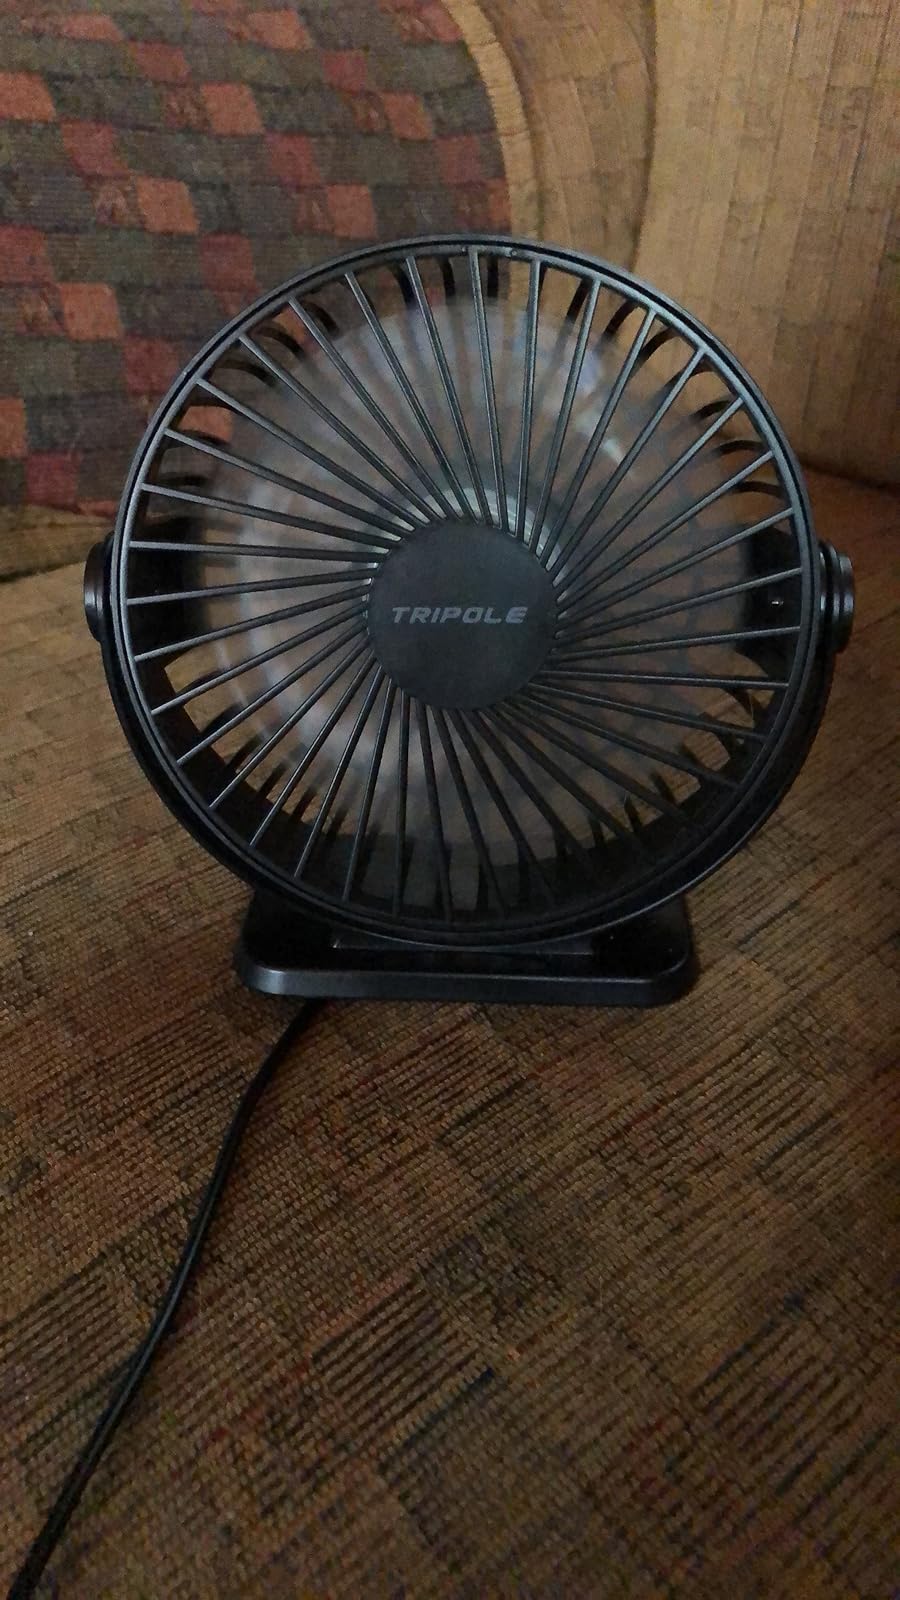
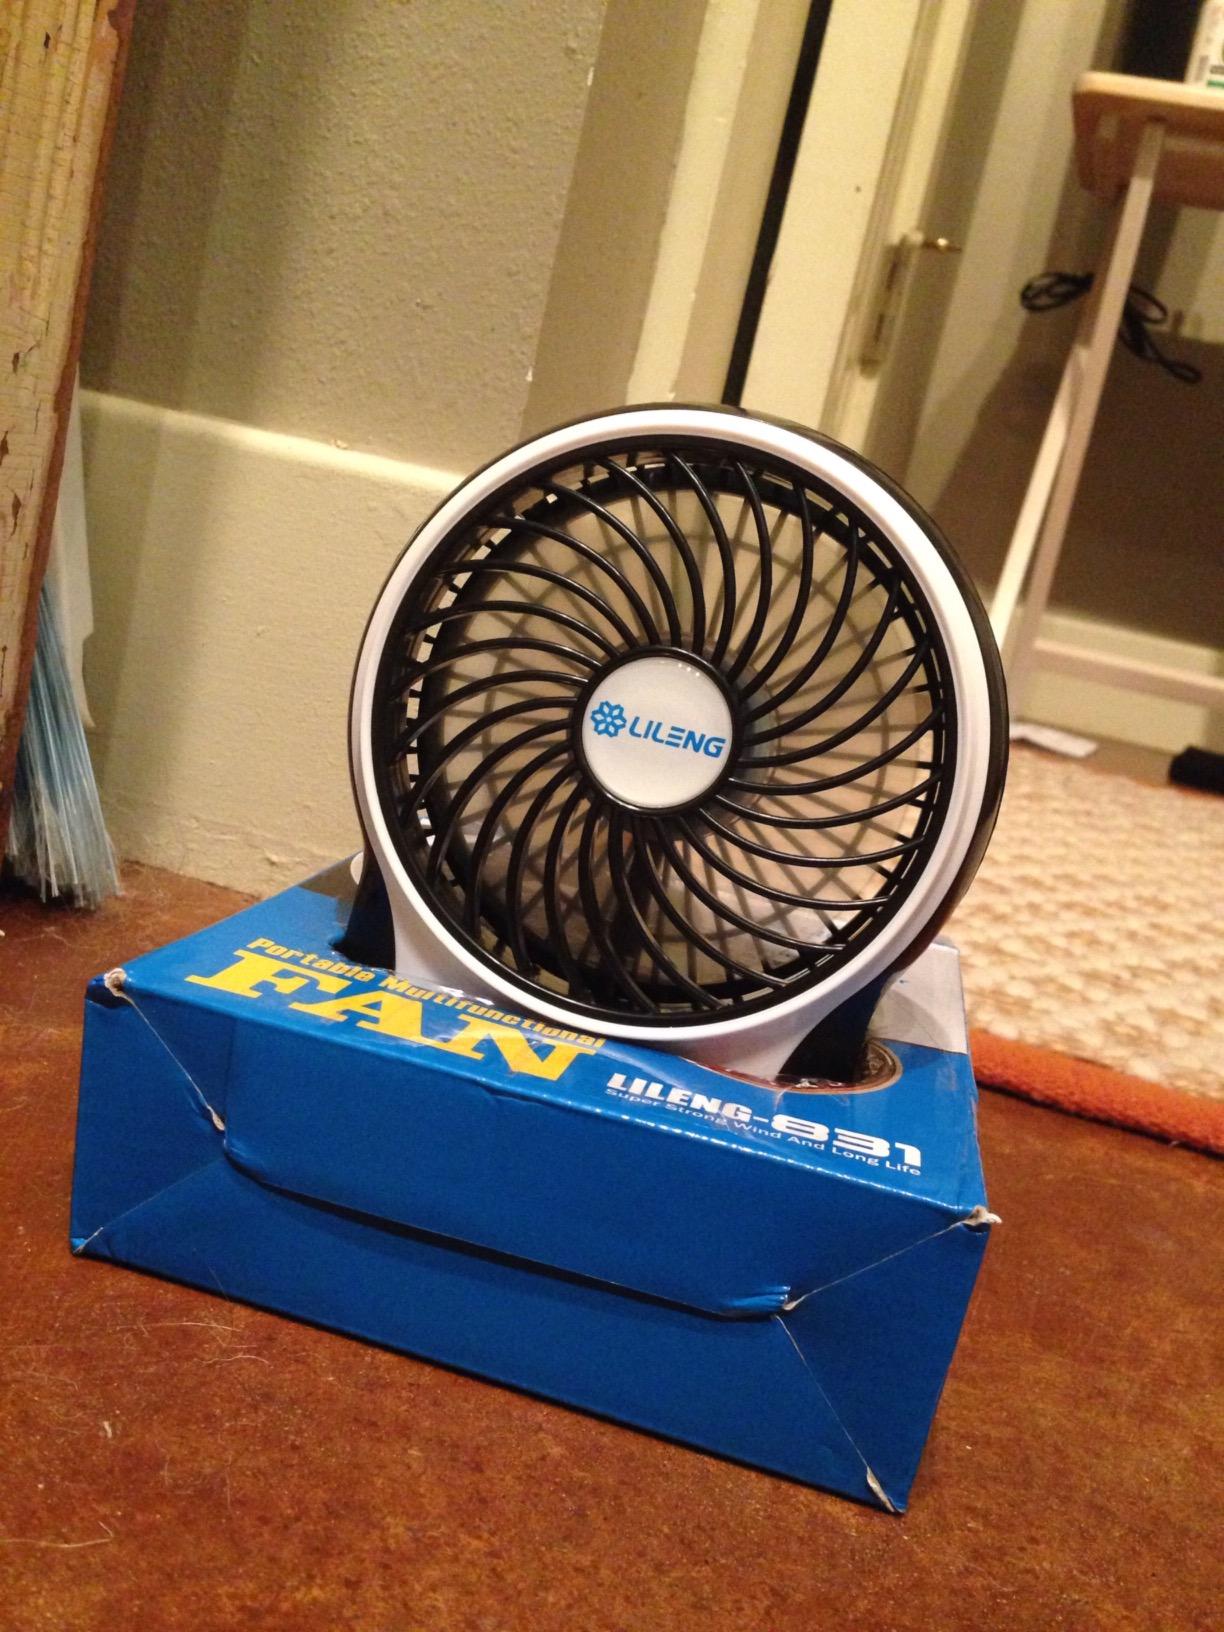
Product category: fan
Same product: no